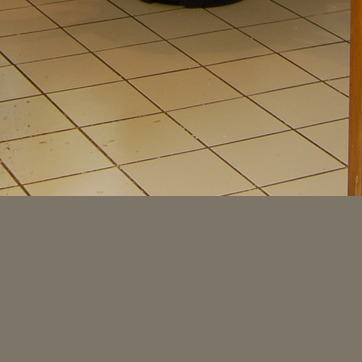
Material: tile